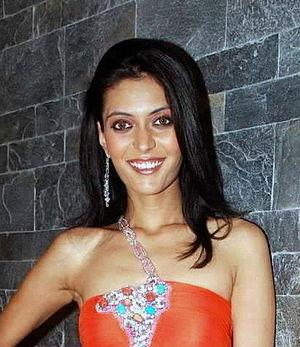
Miss Inde ou Femina Miss India, est un concours de beauté féminin tenu en Inde depuis 1947, destiné aux indiennes. Il est organisé par le magazine indien Femina publié par Bennett, Coleman & Co. Ltd.